Olav Olavsen

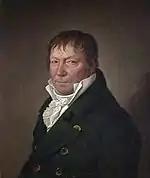
Portrait of Olav Olavsen (ca.1820) by Jacob Munch

Olav Olavsen (née Ólafur Ólafsson; 25 December 1753 – 20 January 1832) was a naturalized Norwegian jurist and architect.